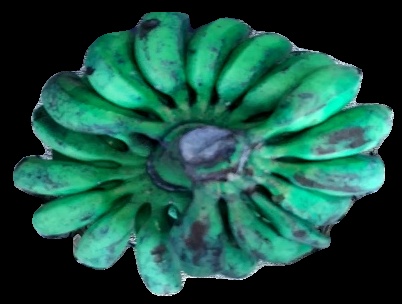
Variety: rasbale
Grade: grade3